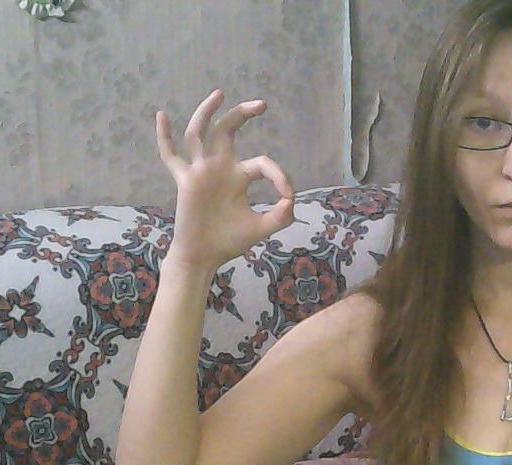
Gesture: ok